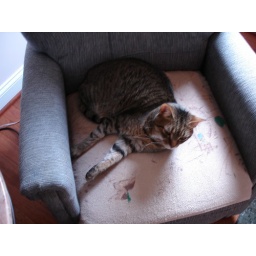
Our cat Harris sitting in a chair.